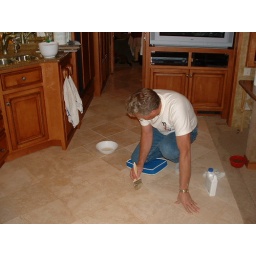
Rick, trying to save the floor that was etched by a shattered bottle of de-alcoholized white wine.